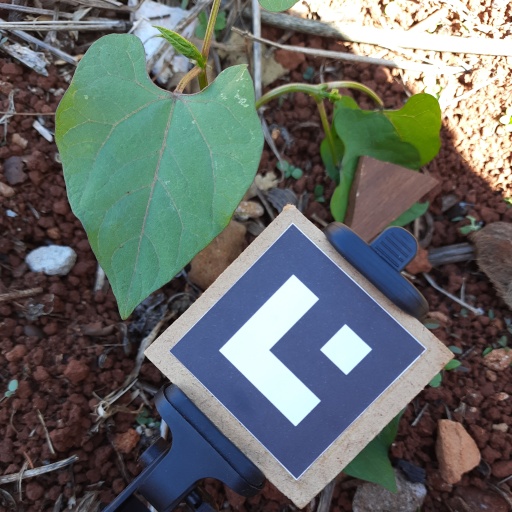
Observations: flat surface, no eating holes, under shade